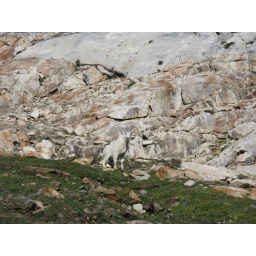
mountain goat near trail to Matterhorn- Eagle Cap Wilderness